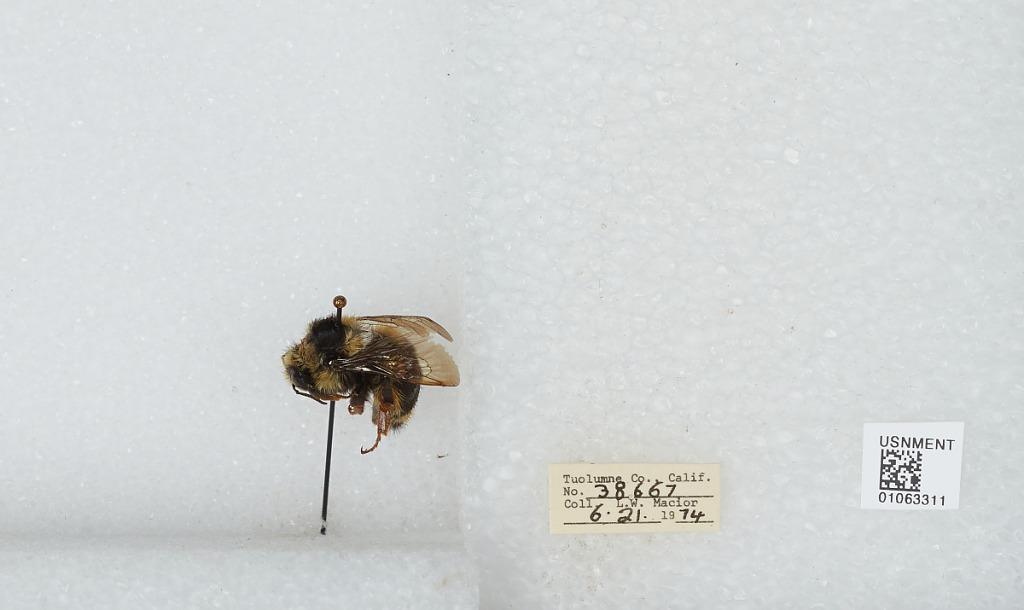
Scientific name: Bombus bifarius nearcticus
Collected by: L. Macior
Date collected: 1974-6-21
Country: United States
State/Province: California
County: Tuolumne
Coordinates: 38.02, -119.94